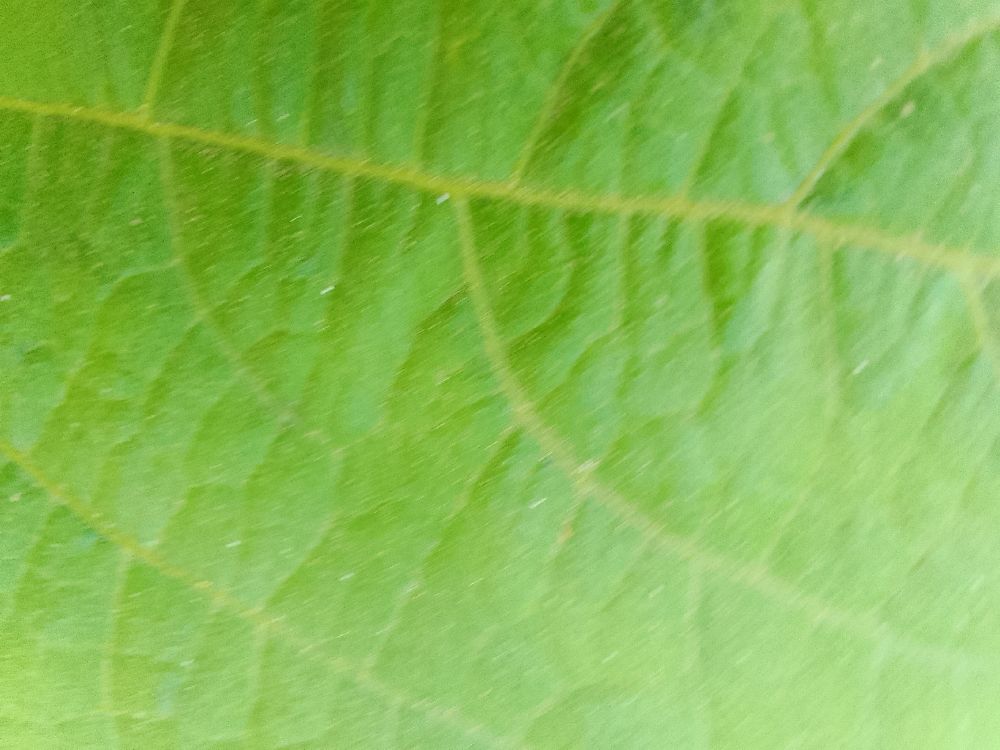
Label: healthy